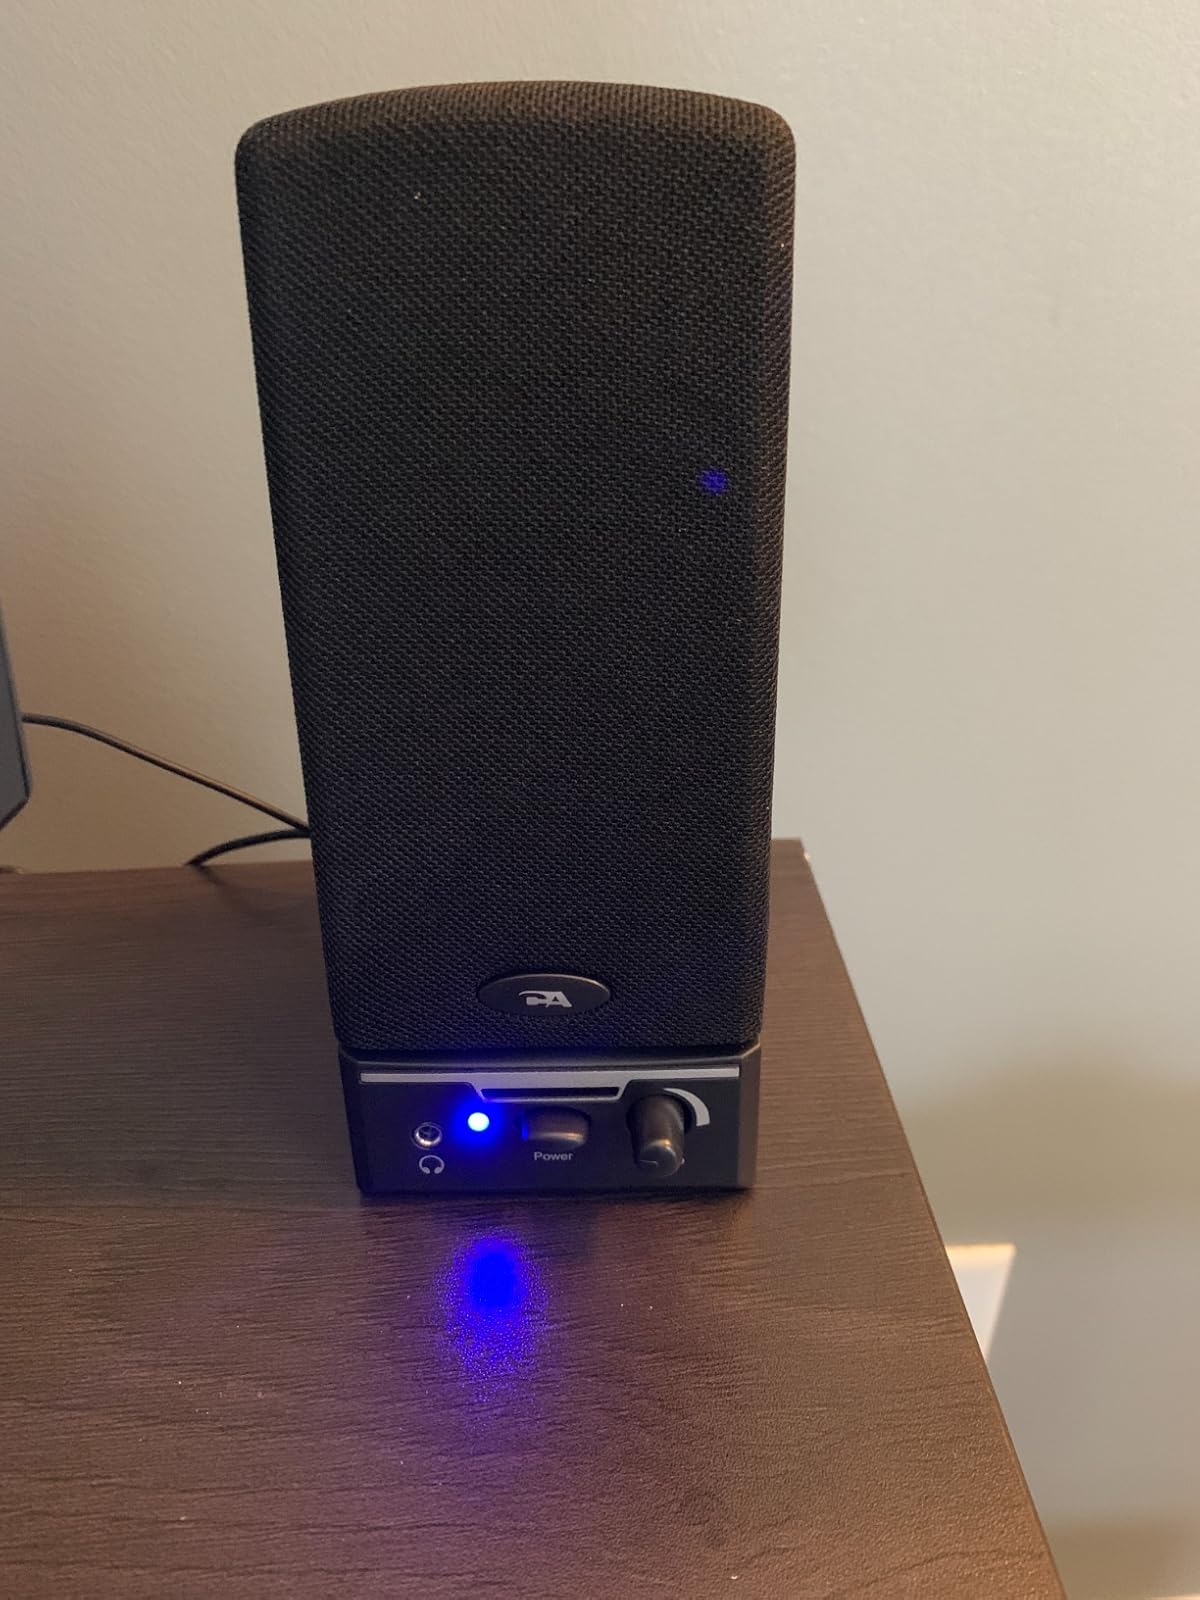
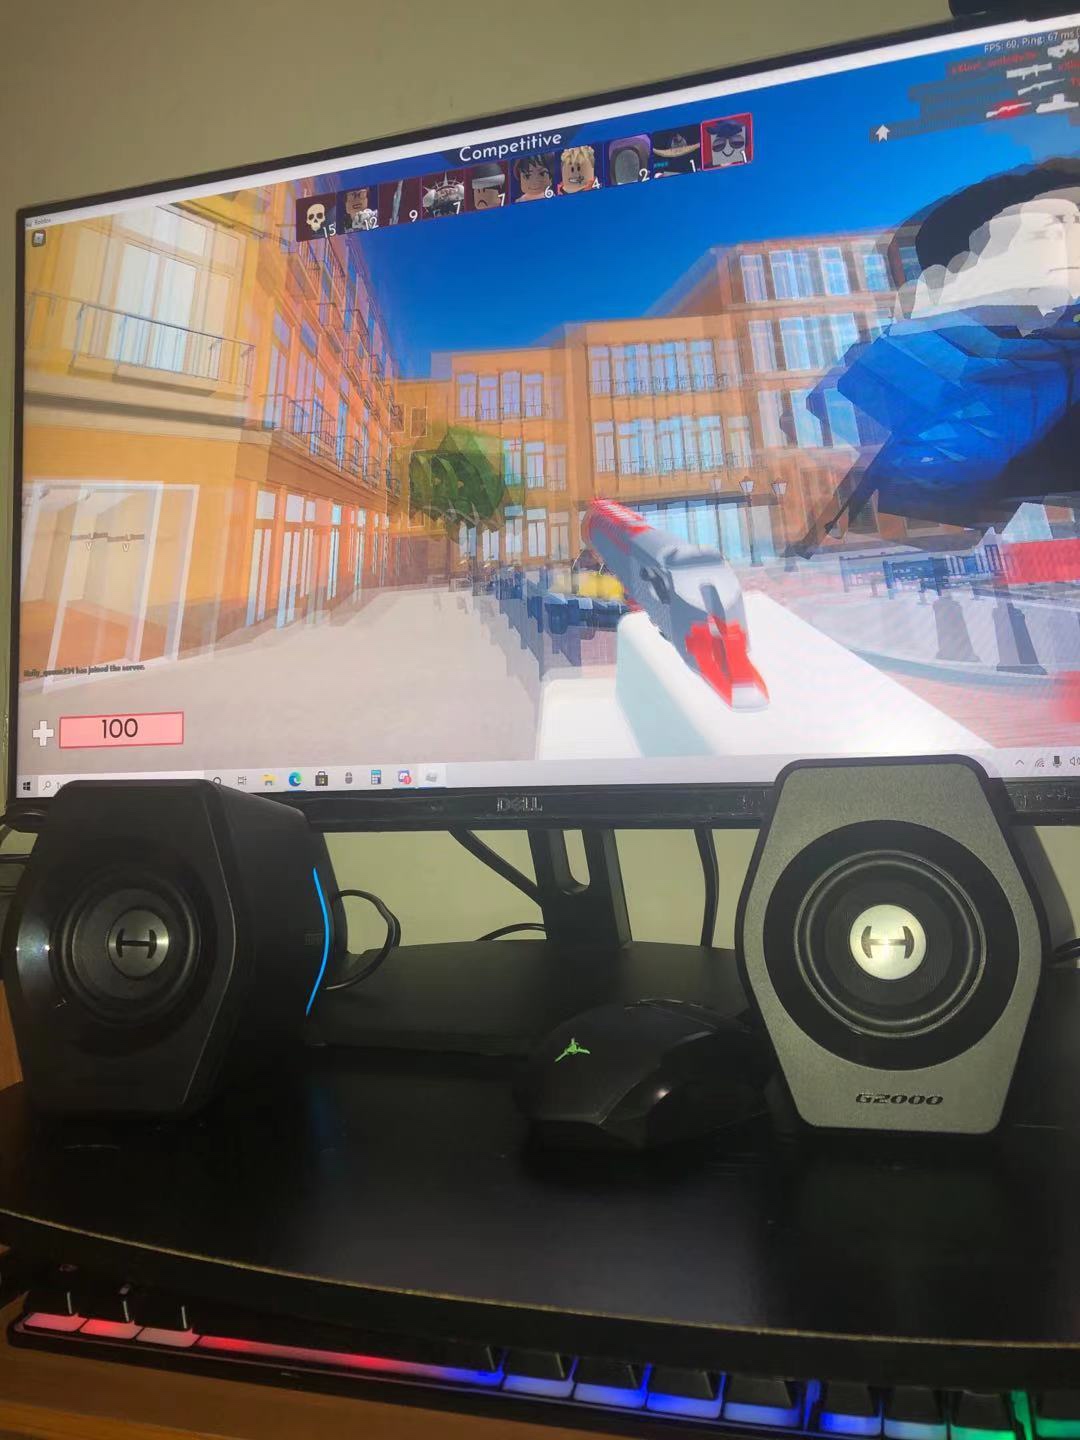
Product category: speaker
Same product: no